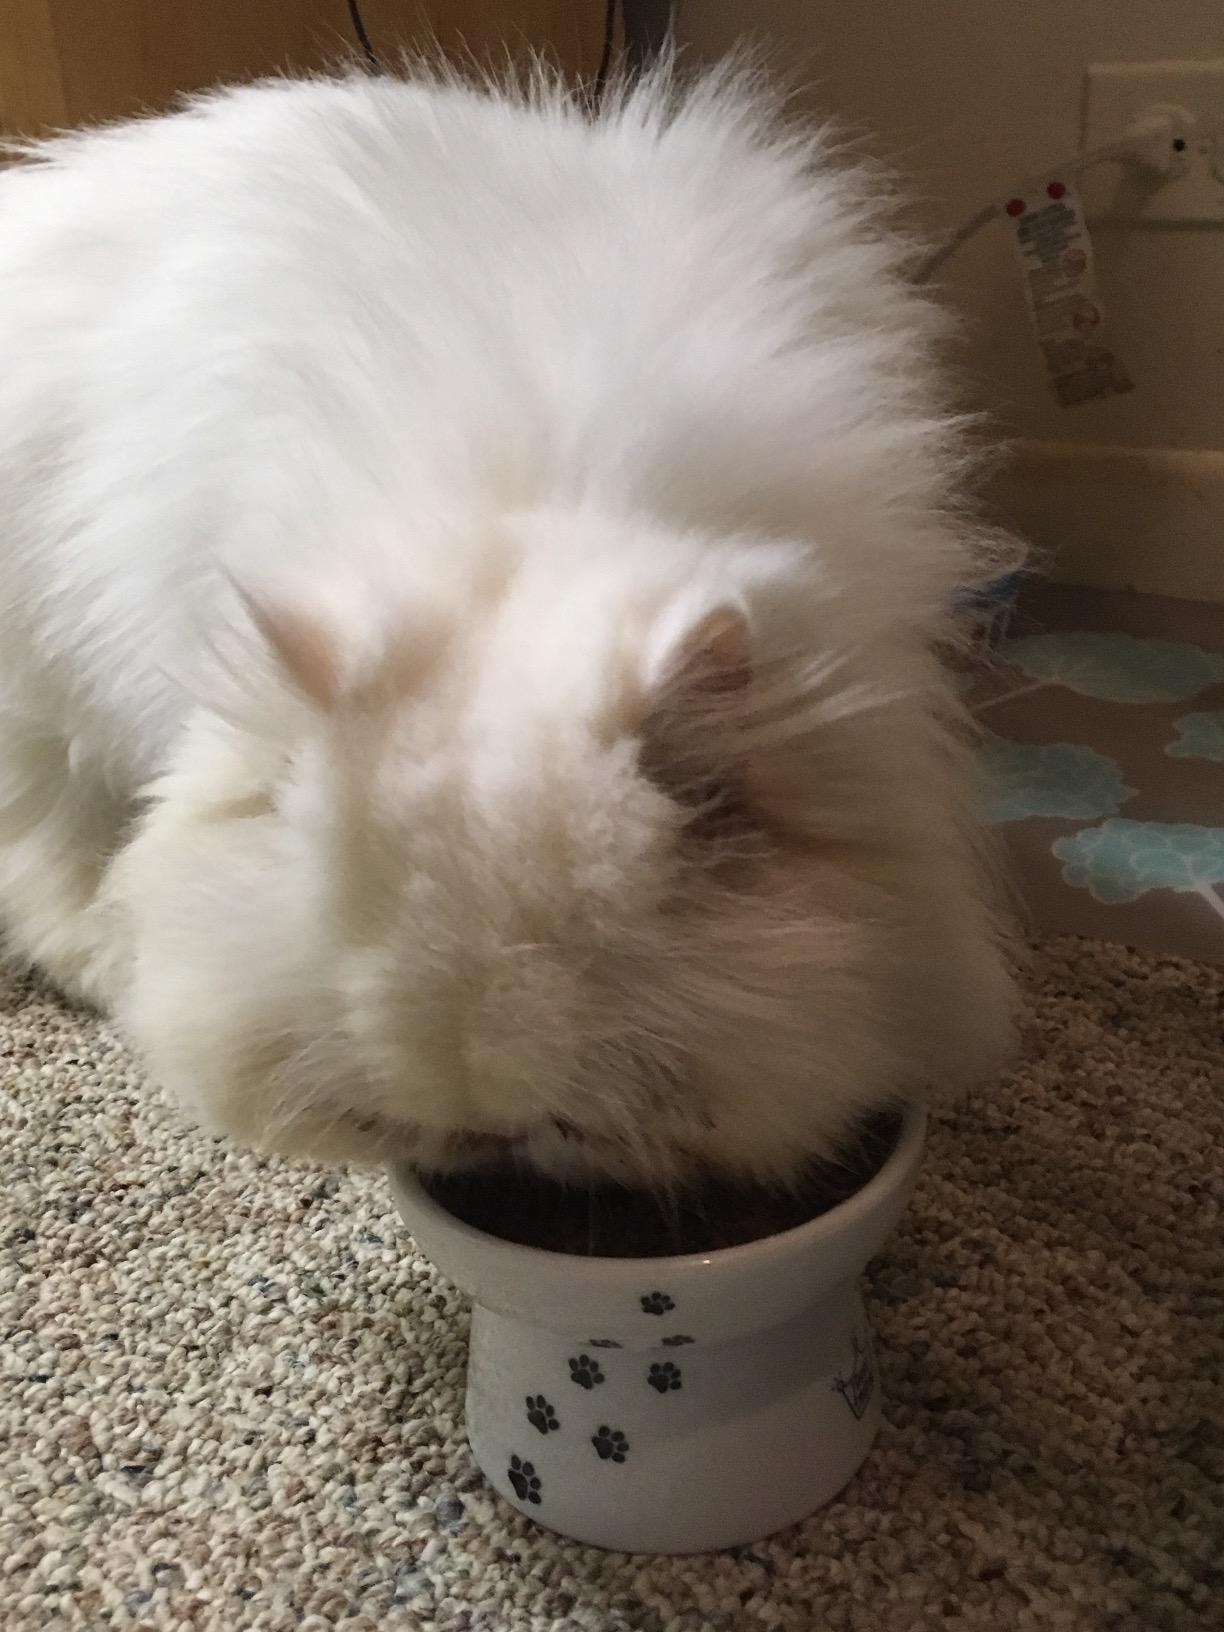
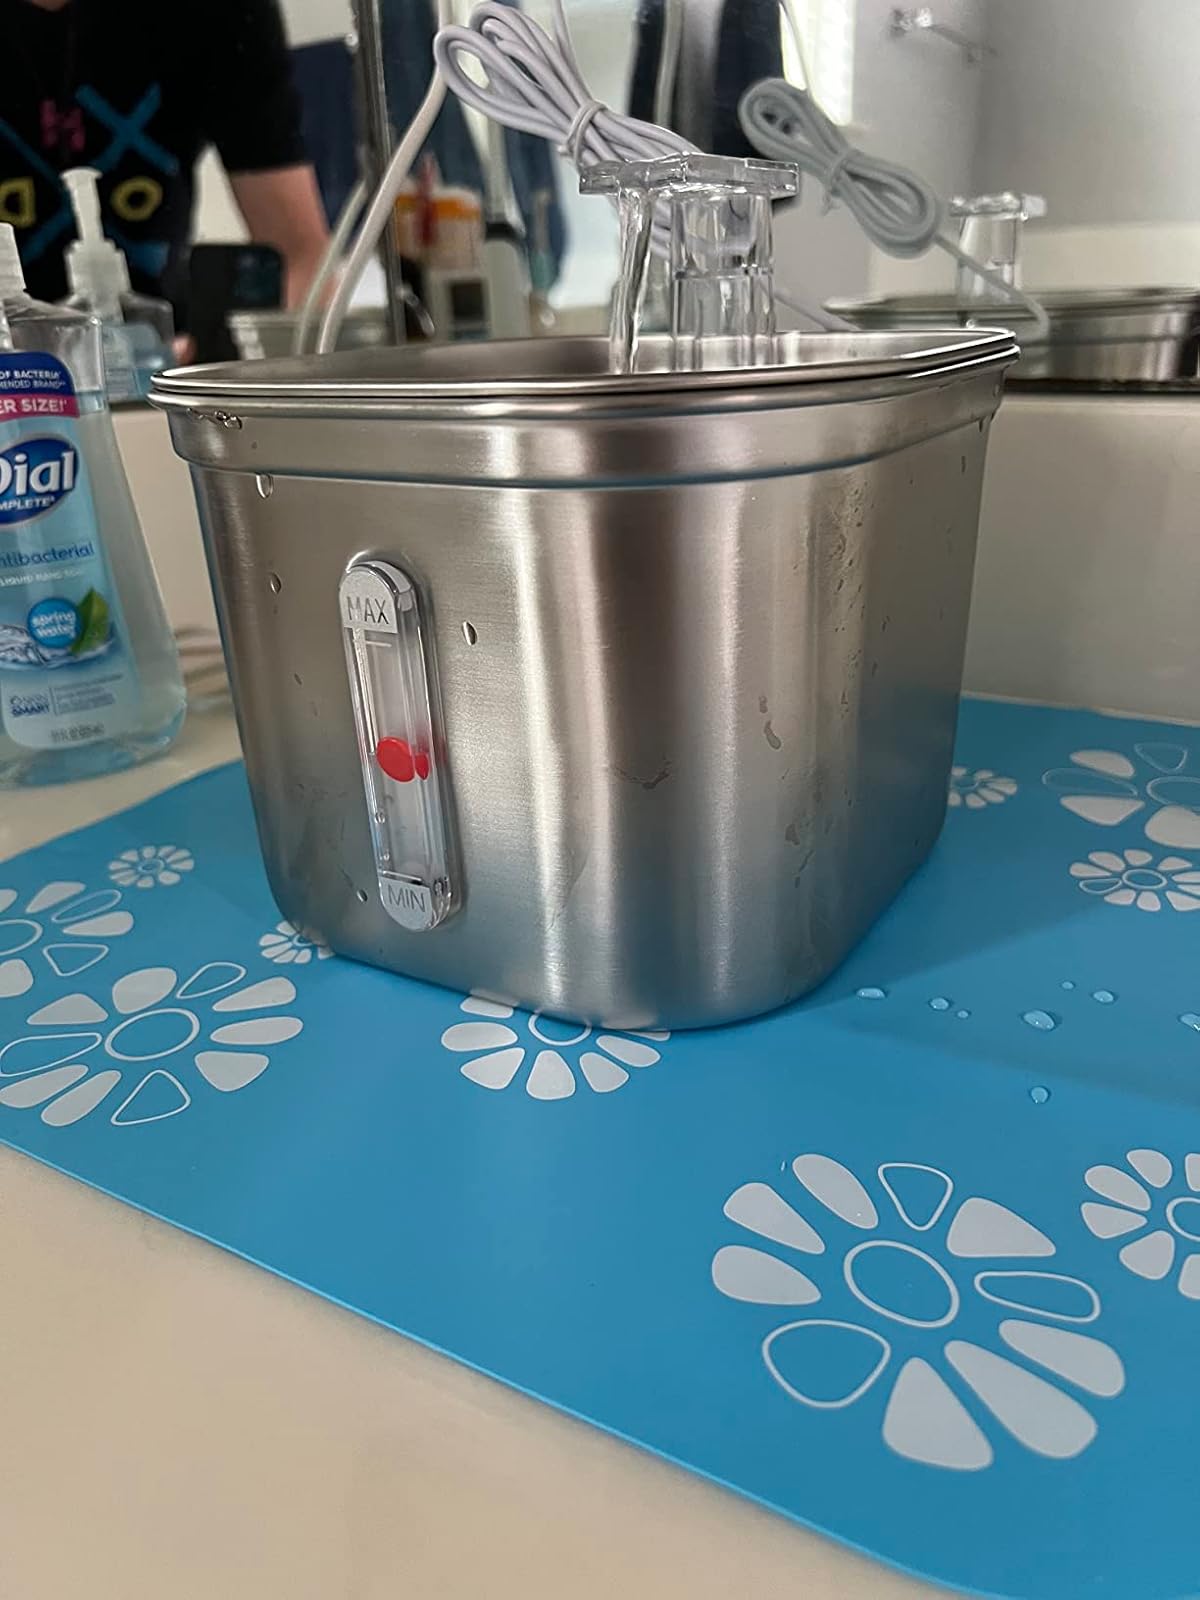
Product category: items_bowl
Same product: no